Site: saxony
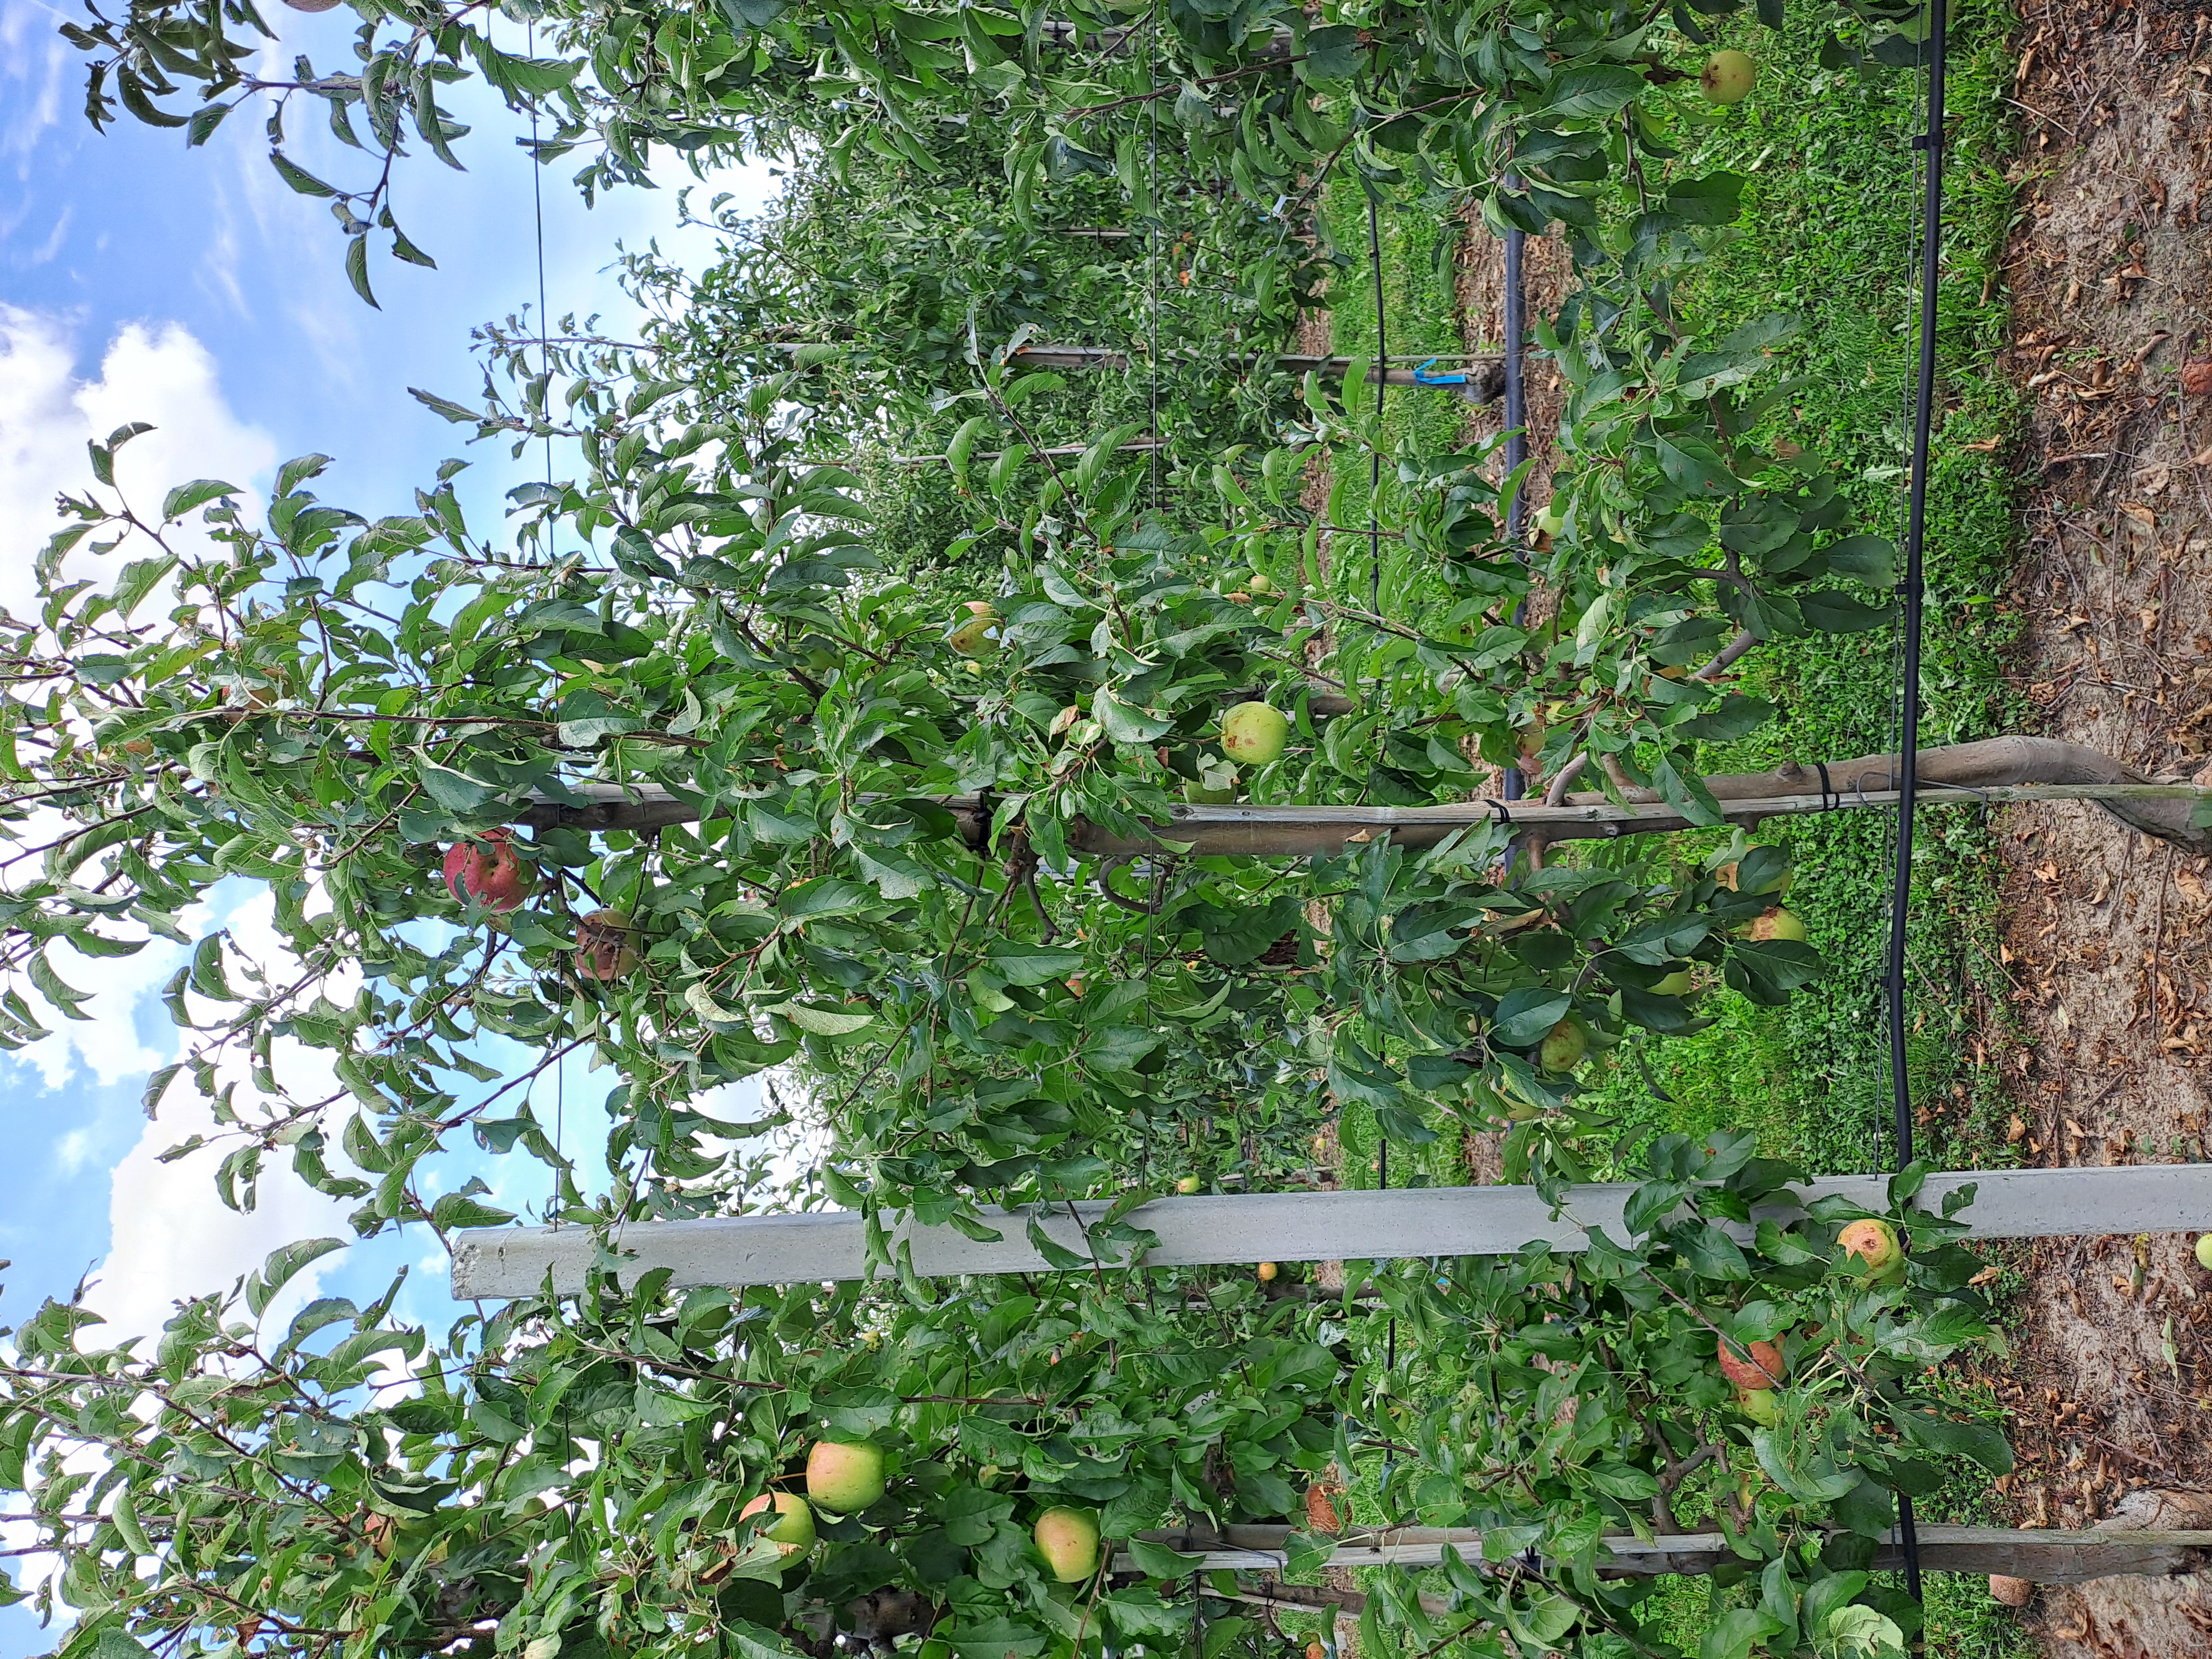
Growth stage (BBCH 85): Maturity of fruit and seed